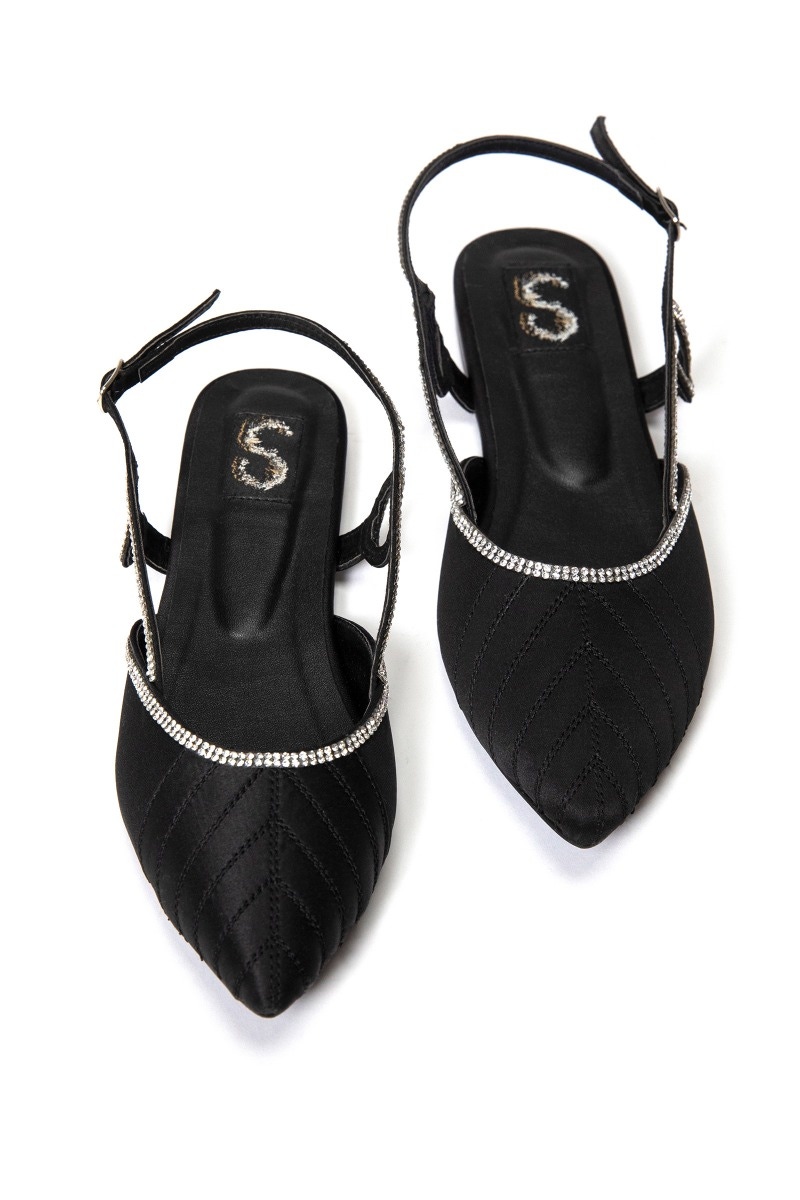
black satin slingback sandal